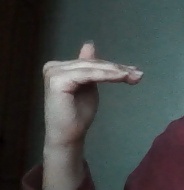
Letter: khaa